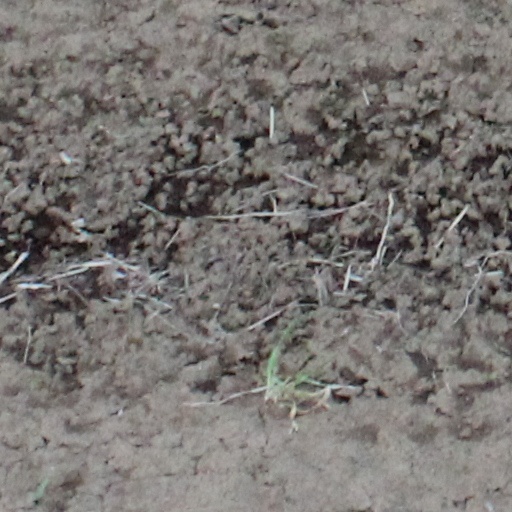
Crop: wheat